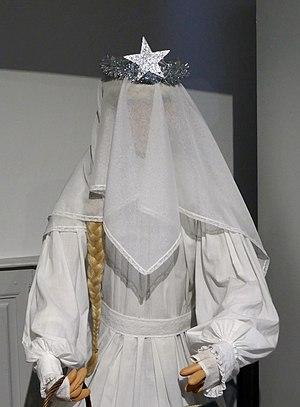
Représentation du Christkindl au Musée alsacien de Strasbourg. Exposition temporaire Costumes d'Alsace, étoffes d'un monde au Musée alsacien de Strasbourg (2018).
Dans le sud et l'ouest de l'Allemagne, en Autriche, en Suisse alémanique, en Alsace, et en Moselle germanophone, le Christkindel, l’enfant Jésus personnifié par une jeune fille toute de blanc vêtue et coiffée d’un voile, apparaît le soir de Noël.